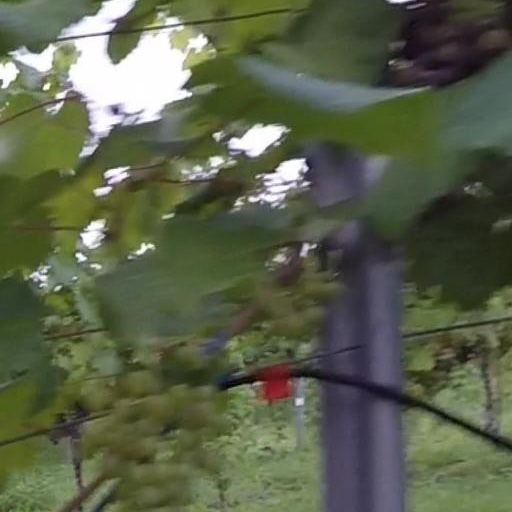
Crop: grape